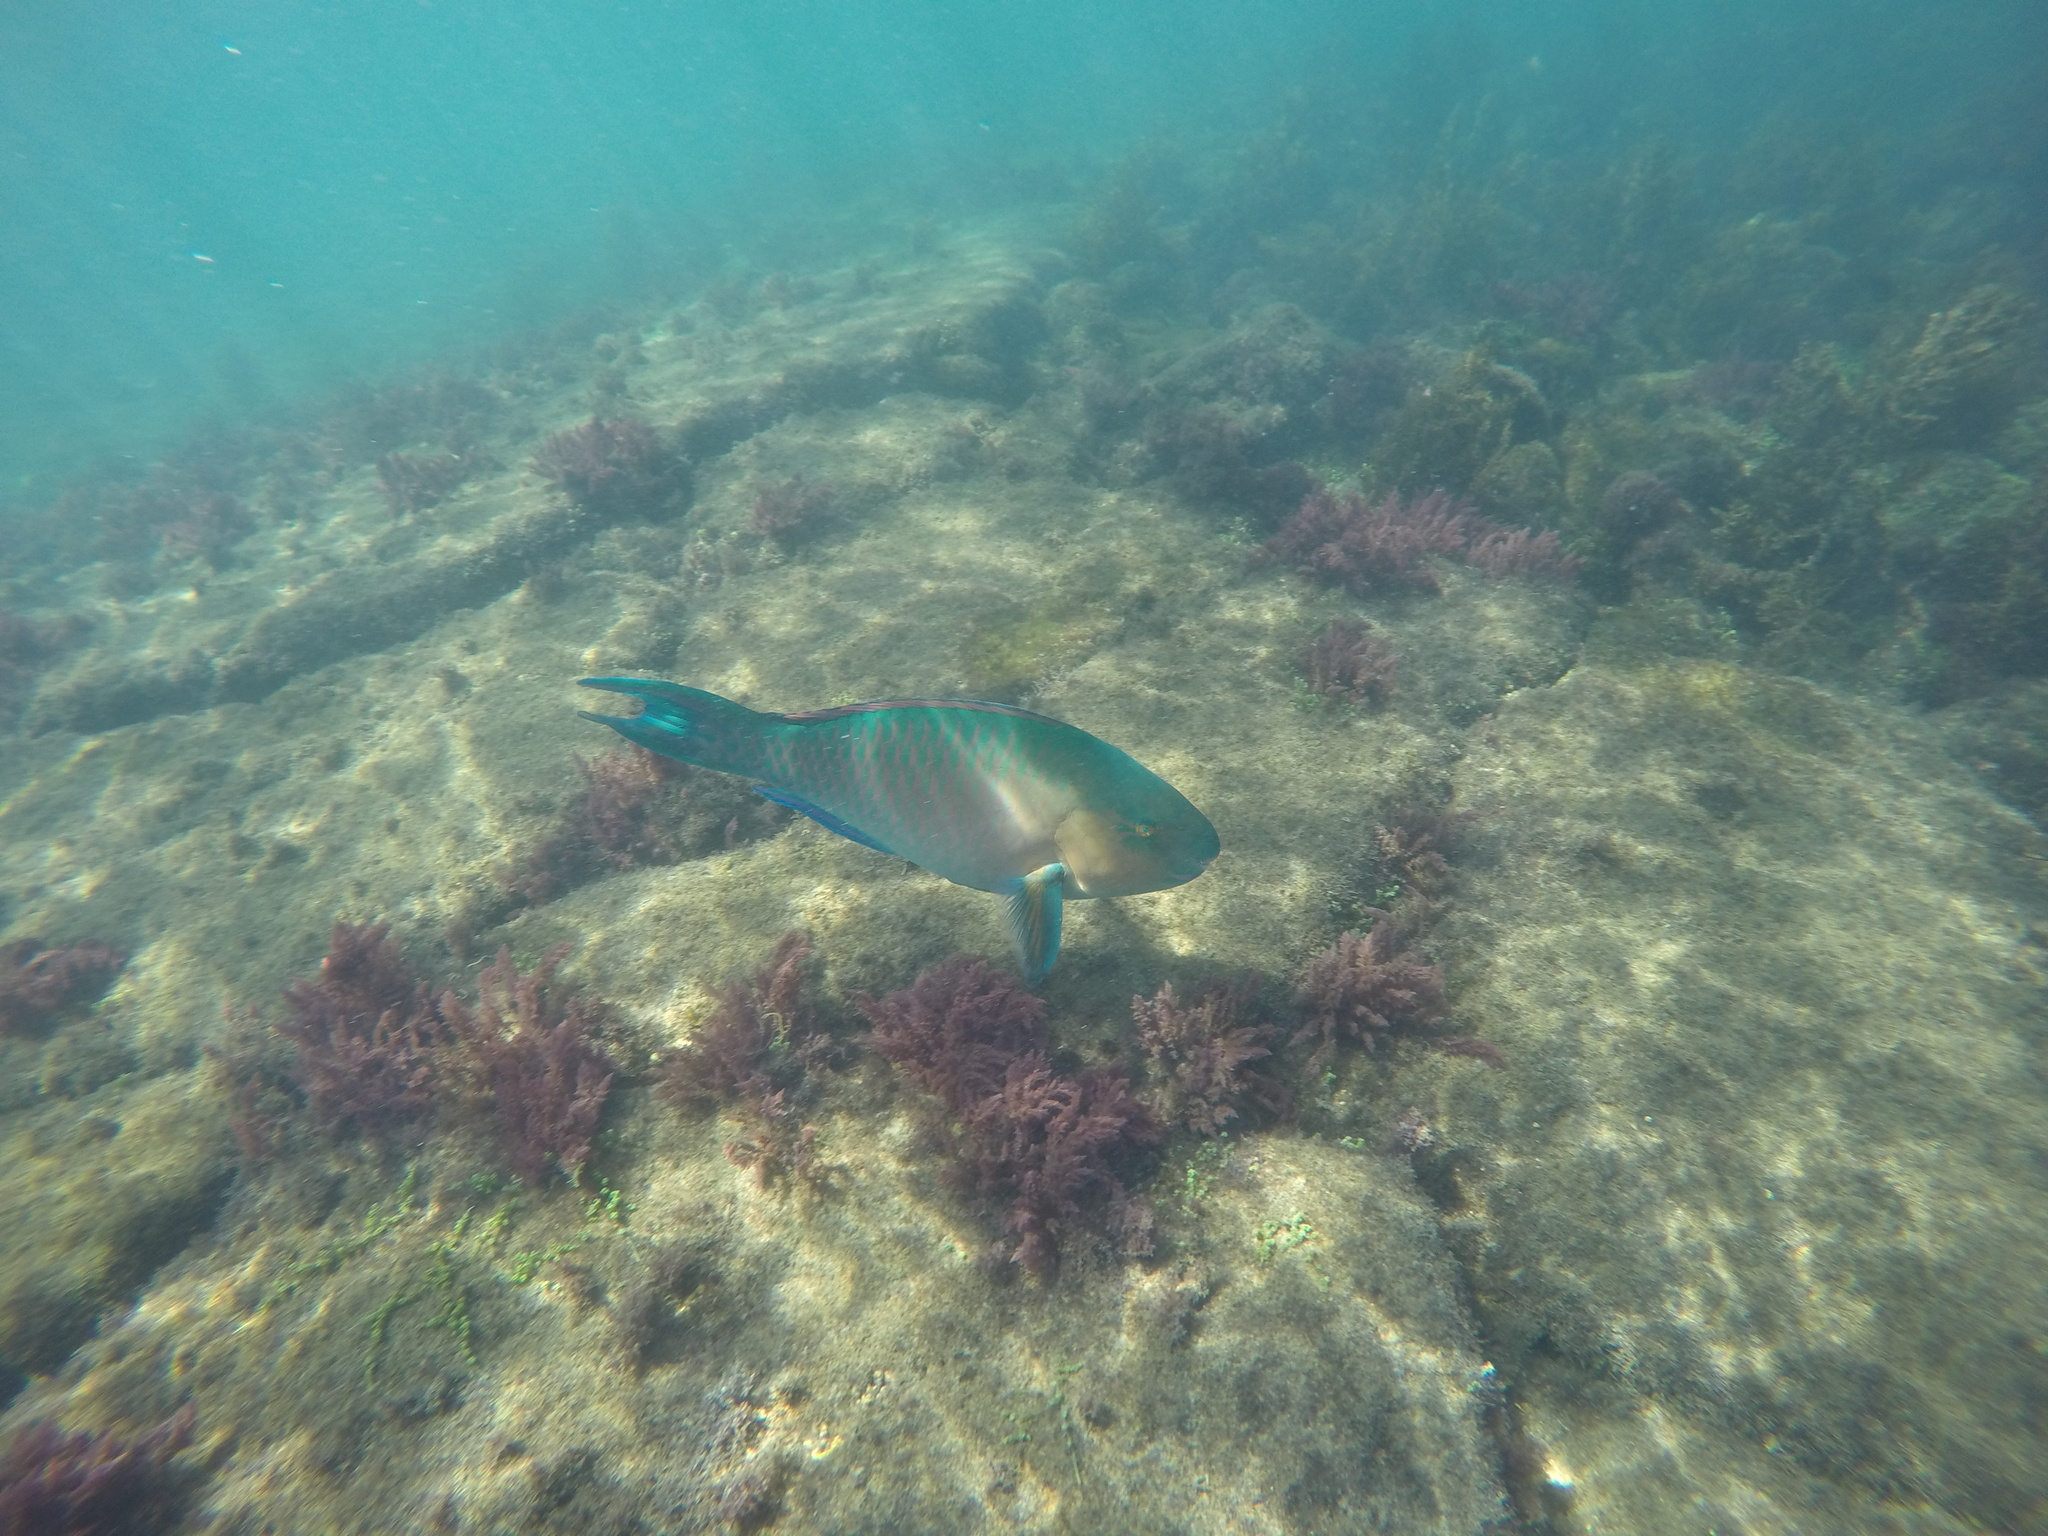
Scarus ghobban (Blue-barred Parrotfish)